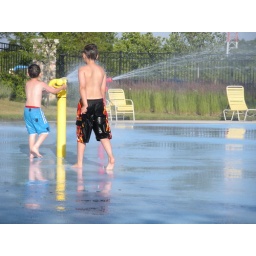
Seth in blue trunks and Sean in black and red trunks. Seth is shooting the water cannon.